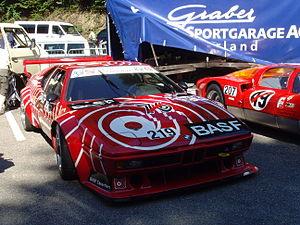
Le Championnat BMW M1 Procar, également appelé Procar, est une compétition automobile créée par Jochen Neerpasch, directeur de BMW Motorsport, le département compétition du constructeur automobile allemand BMW. Le championnat, qui n'a compté que deux éditions en 1979 et 1980, proposait aux pilotes du championnat du monde de Formule 1, du championnat du monde des voitures de sport, du championnat d'Europe des Voitures de Tourisme, ainsi que d'autres championnats internationaux de s'affronter à bord de BMW M1 identiques.